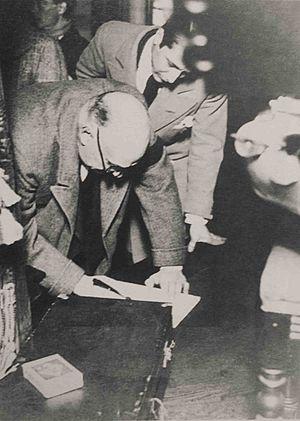
Le coup d’État de 1930 est le coup d’État exécuté le 6 septembre 1930 en Argentine par un groupe de militaires sous la direction du général José Félix Uriburu et visant à renverser le régime constitutionnel du président élu Hipólito Yrigoyen et à lui substituer une dictature militaire. La période dictatoriale civico-militaire dont ce coup d’État fut le prélude, et qui sera plus tard surnommée Décennie infâme, se caractérisera par la pratique systématique de la fraude électorale, appelée fraude patriotique, par la persécution des opposants politiques, et par de nombreux cas de corruption qui scandaliseront l’opinion publique argentine.